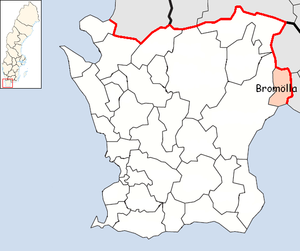
Bromölla kommun
Bromöllas placering i Skåne
Bromölla kommun er en kommune i Skåne län i Sverige. Kommunen omfatter 186,24 km² og har 12,272 indbyggere.